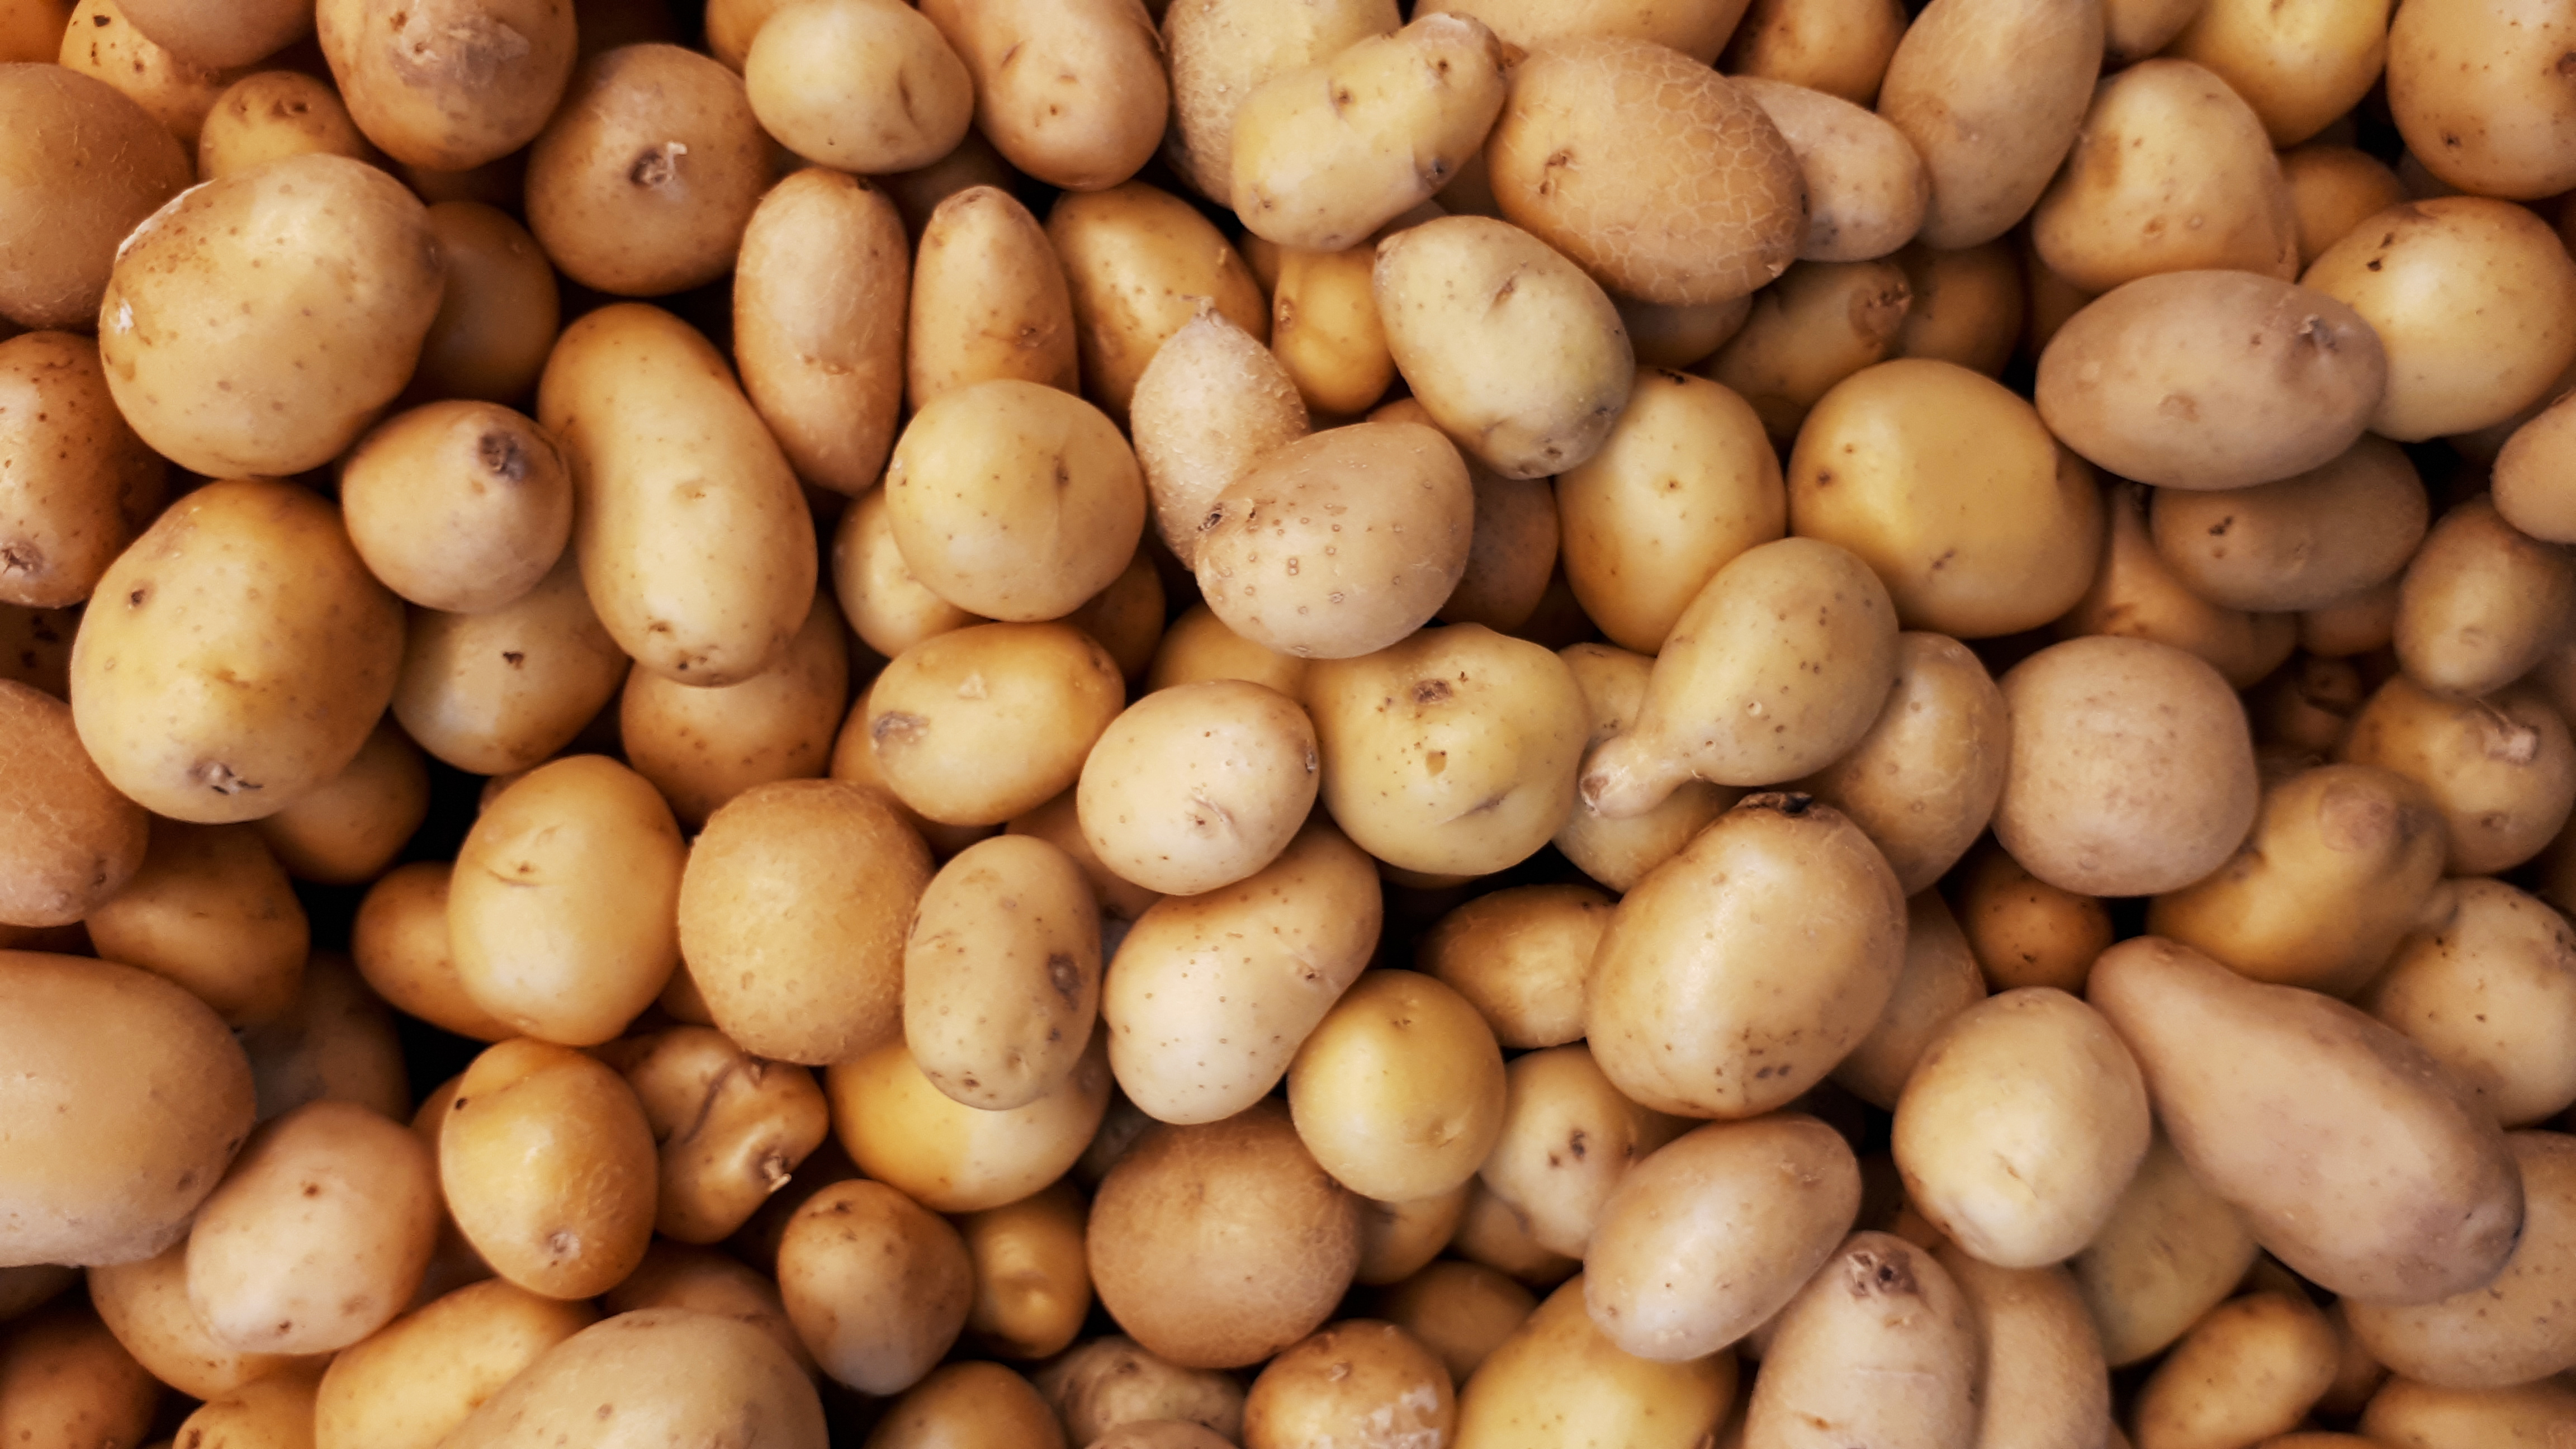
potatoes, vegetables, fresh, nature, food, variety, potato, natural foods, vegetable, root vegetable, solanum, plant, local food, yukon gold potato, Ullucus, produce, fruit, langsat, vegan nutrition, Fingerling potato, nightshade family, legume, cuisine, flowering plant, Legume family, ingredient, superfood